Raoultella

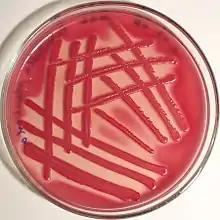
"Raoultella planticola" on MacConkey agar, showing a positive result (the microorganism has the ability to degrade lactose, which is detected by the pH indicator neutral red). The technique of the streaking is done by using 13 streaks.

Members of genus "Raoultella" grow at 10 °C consistent with their recovery from plants, soil, and water, whereas members of "Klebsiella" do not grow at 10 °C and are mainly recovered from mammals' mucosae. "Klebsiella oxytoca" is an exception, and a proposal to classify "K. oxytoca" in a separate, unnamed genus has been made.